Swedish Business Awards

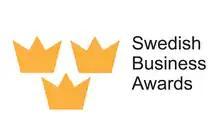

The Swedish Business Awards were established in 2006. The project aims to provide positive examples for international establishments and business development by highlighting the success of cooperation, emphasizing innovativeness, outstanding business achievements and the importance of contributions to society. This initiative promotes internationalization of business and serves as a yearly meeting point to discuss achievements, practices and aims. Culmination of the project is the ceremony which includes presentations, discussions and awards for the most successful international and local companies operating in Lithuania, Latvia and Estonia.